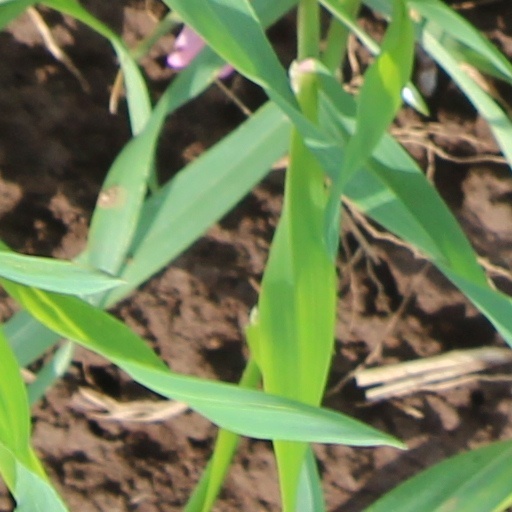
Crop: wheat